St Paul's Churchyard

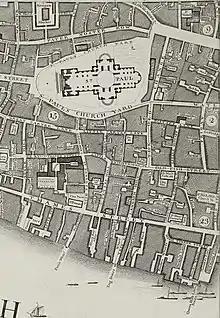
Detail of the Rocque map of London (1746), showing St Paul's Churchyard

St Paul's Churchyard is an area immediately around St Paul's Cathedral in the City of London. Historically it included St Paul's Cross and Paternoster Row. It became one of the principal marketplaces in London. St Paul's Cross was an open-air pulpit from which many of the most important statements on the political and religious changes brought by the Reformation were made public during the sixteenth and seventeenth centuries. Only one execution is recorded as taking place in St Paul's Churchyard; that of Henry Garnet, one of those found guilty of the Gunpowder plot. As of 2024 the alley to the north of the cathedral grounds is named St Paul's Churchyard.